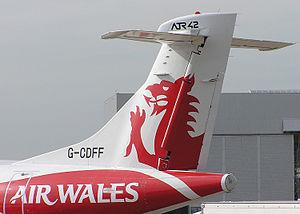
L'aéroport international de Cardiff, est un aéroport domestique et international desservant la ville de Cardiff, la capitale et la plus grande ville du pays de Galles. L'aéroport se trouve sur la commune de Rhoose, dans la Vallée de Glamorgan à 19 km à l'ouest de Cardiff.
Le dragon rouge est une créature légendaire du pays de Galles. C'est l'un des symboles du pays, et il figure sur le drapeau national, qui porte son nom.